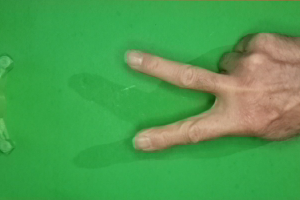
Label: scissors